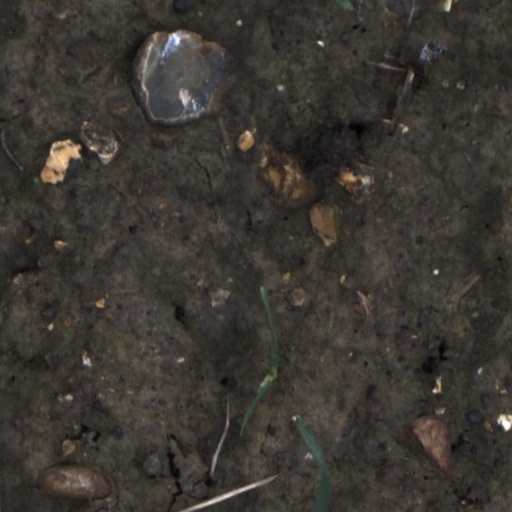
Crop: wheat